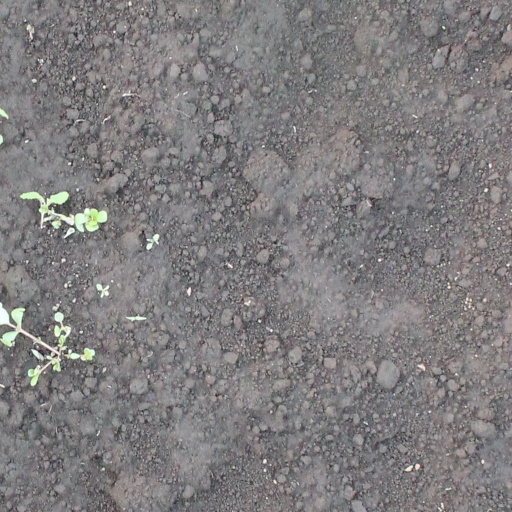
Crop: soybean